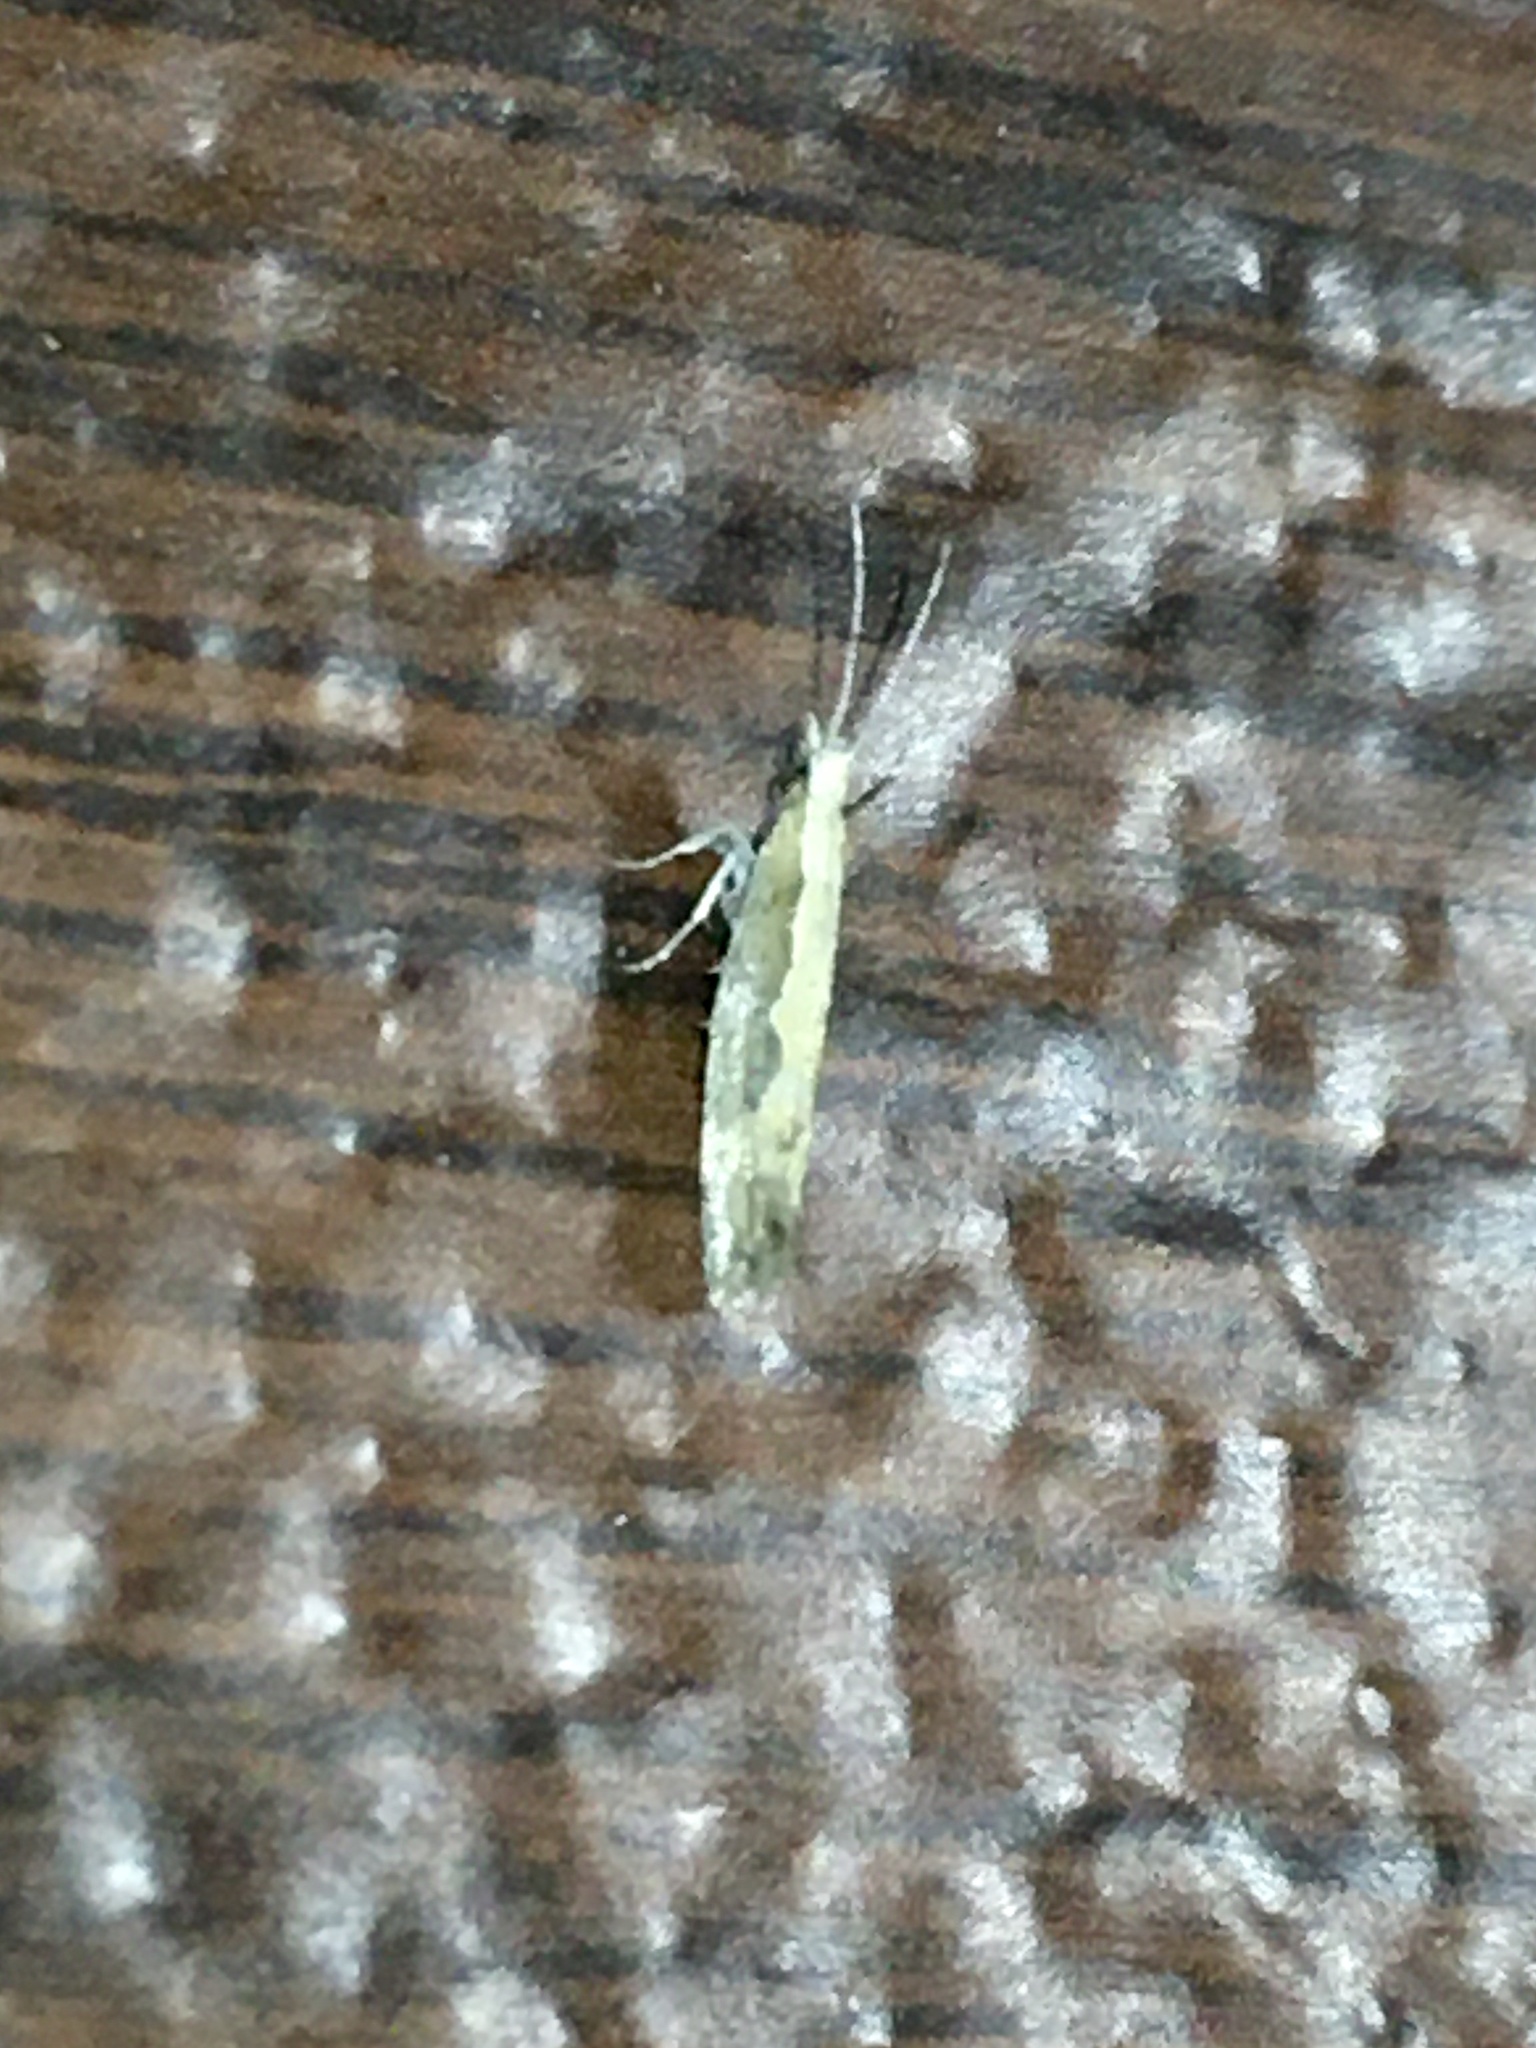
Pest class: diamondback_moth